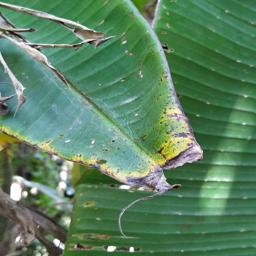
Label: JAHAJI LEAF